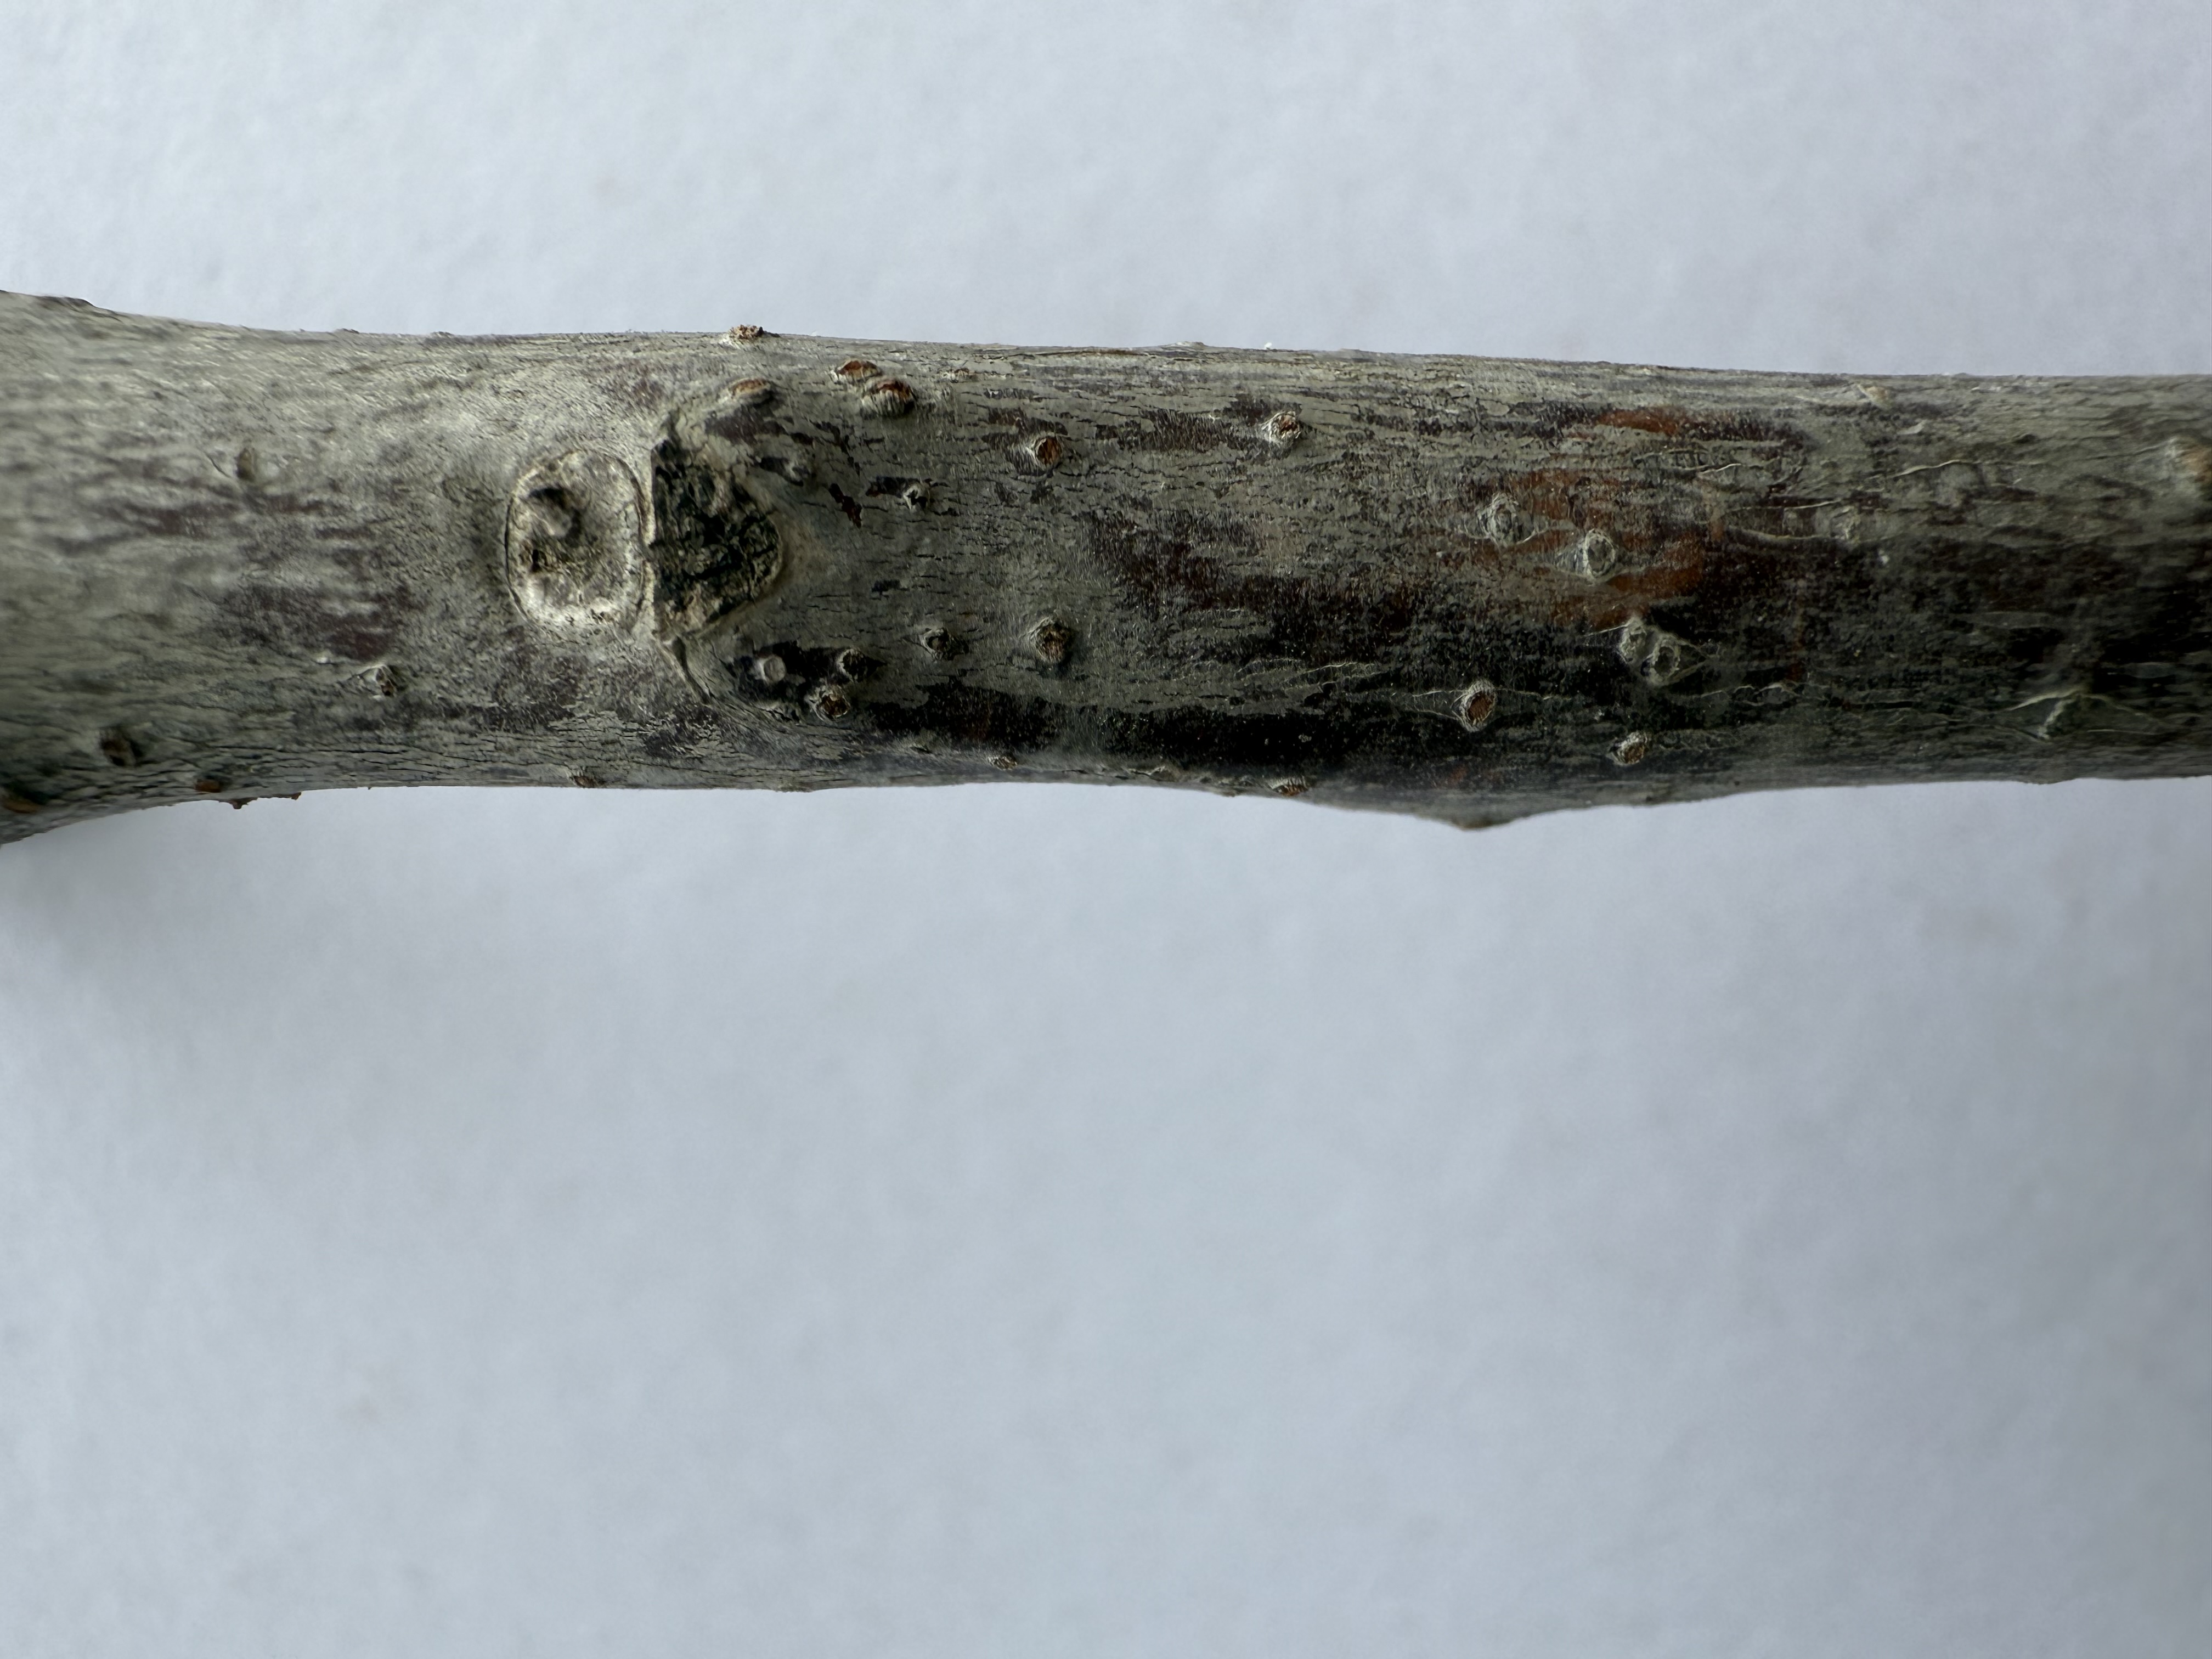
Variety: Ziraat 0900 Cherry